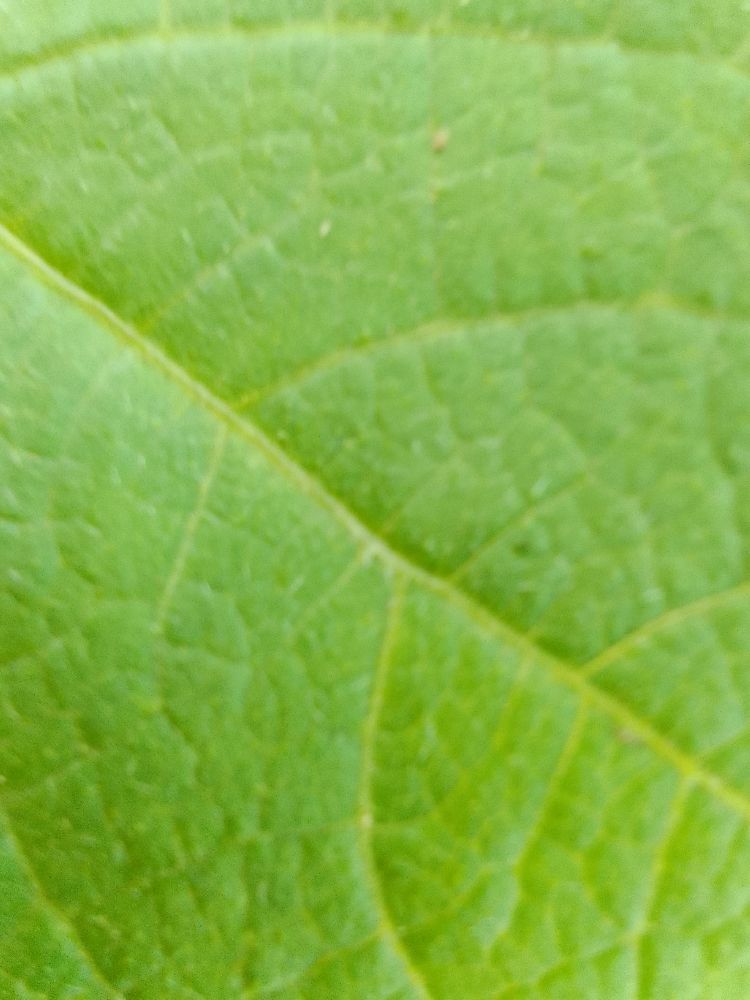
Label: healthy